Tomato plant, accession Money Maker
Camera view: tilt-top (135 deg); turntable rotation: 120 degrees
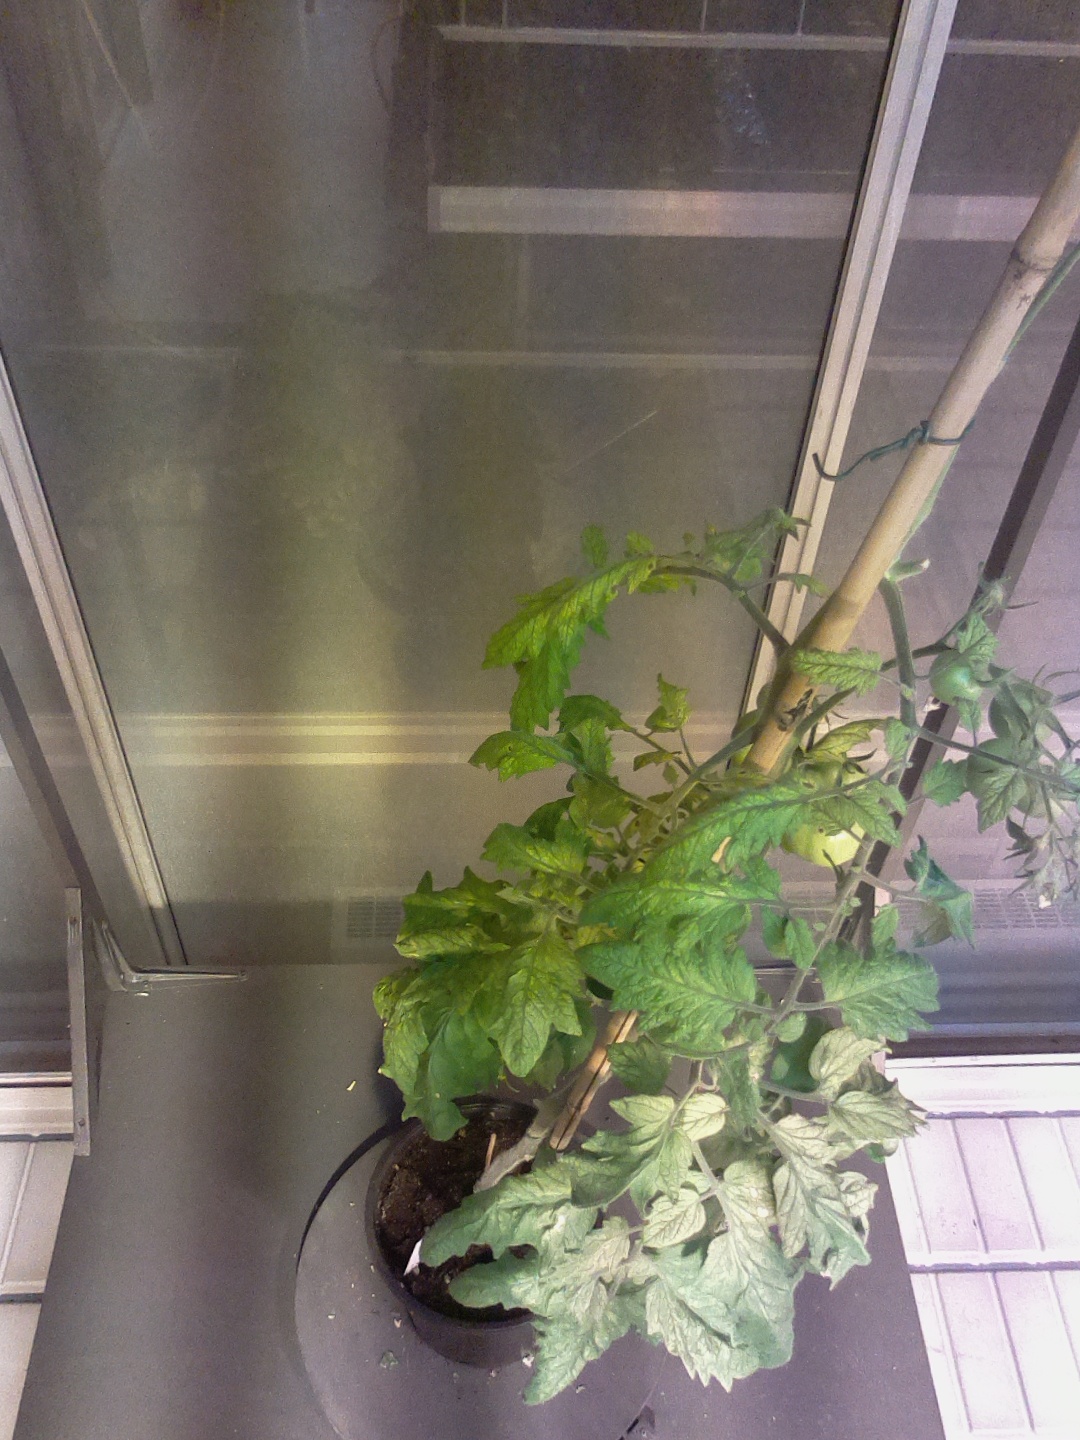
BBCH growth stage 79: 90% -100% of final fruit size